Bulkhead (partition)

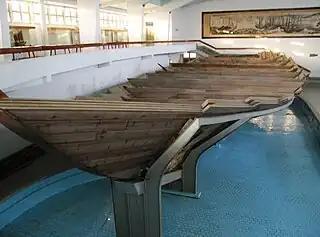
The remains of the Quanzhou ship, dated to the Song dynasty and discovered in 1973

A bulkhead is an upright wall within the hull of a ship, within the fuselage of an airplane, or a car. Other kinds of partition elements within a ship are decks and deckheads.